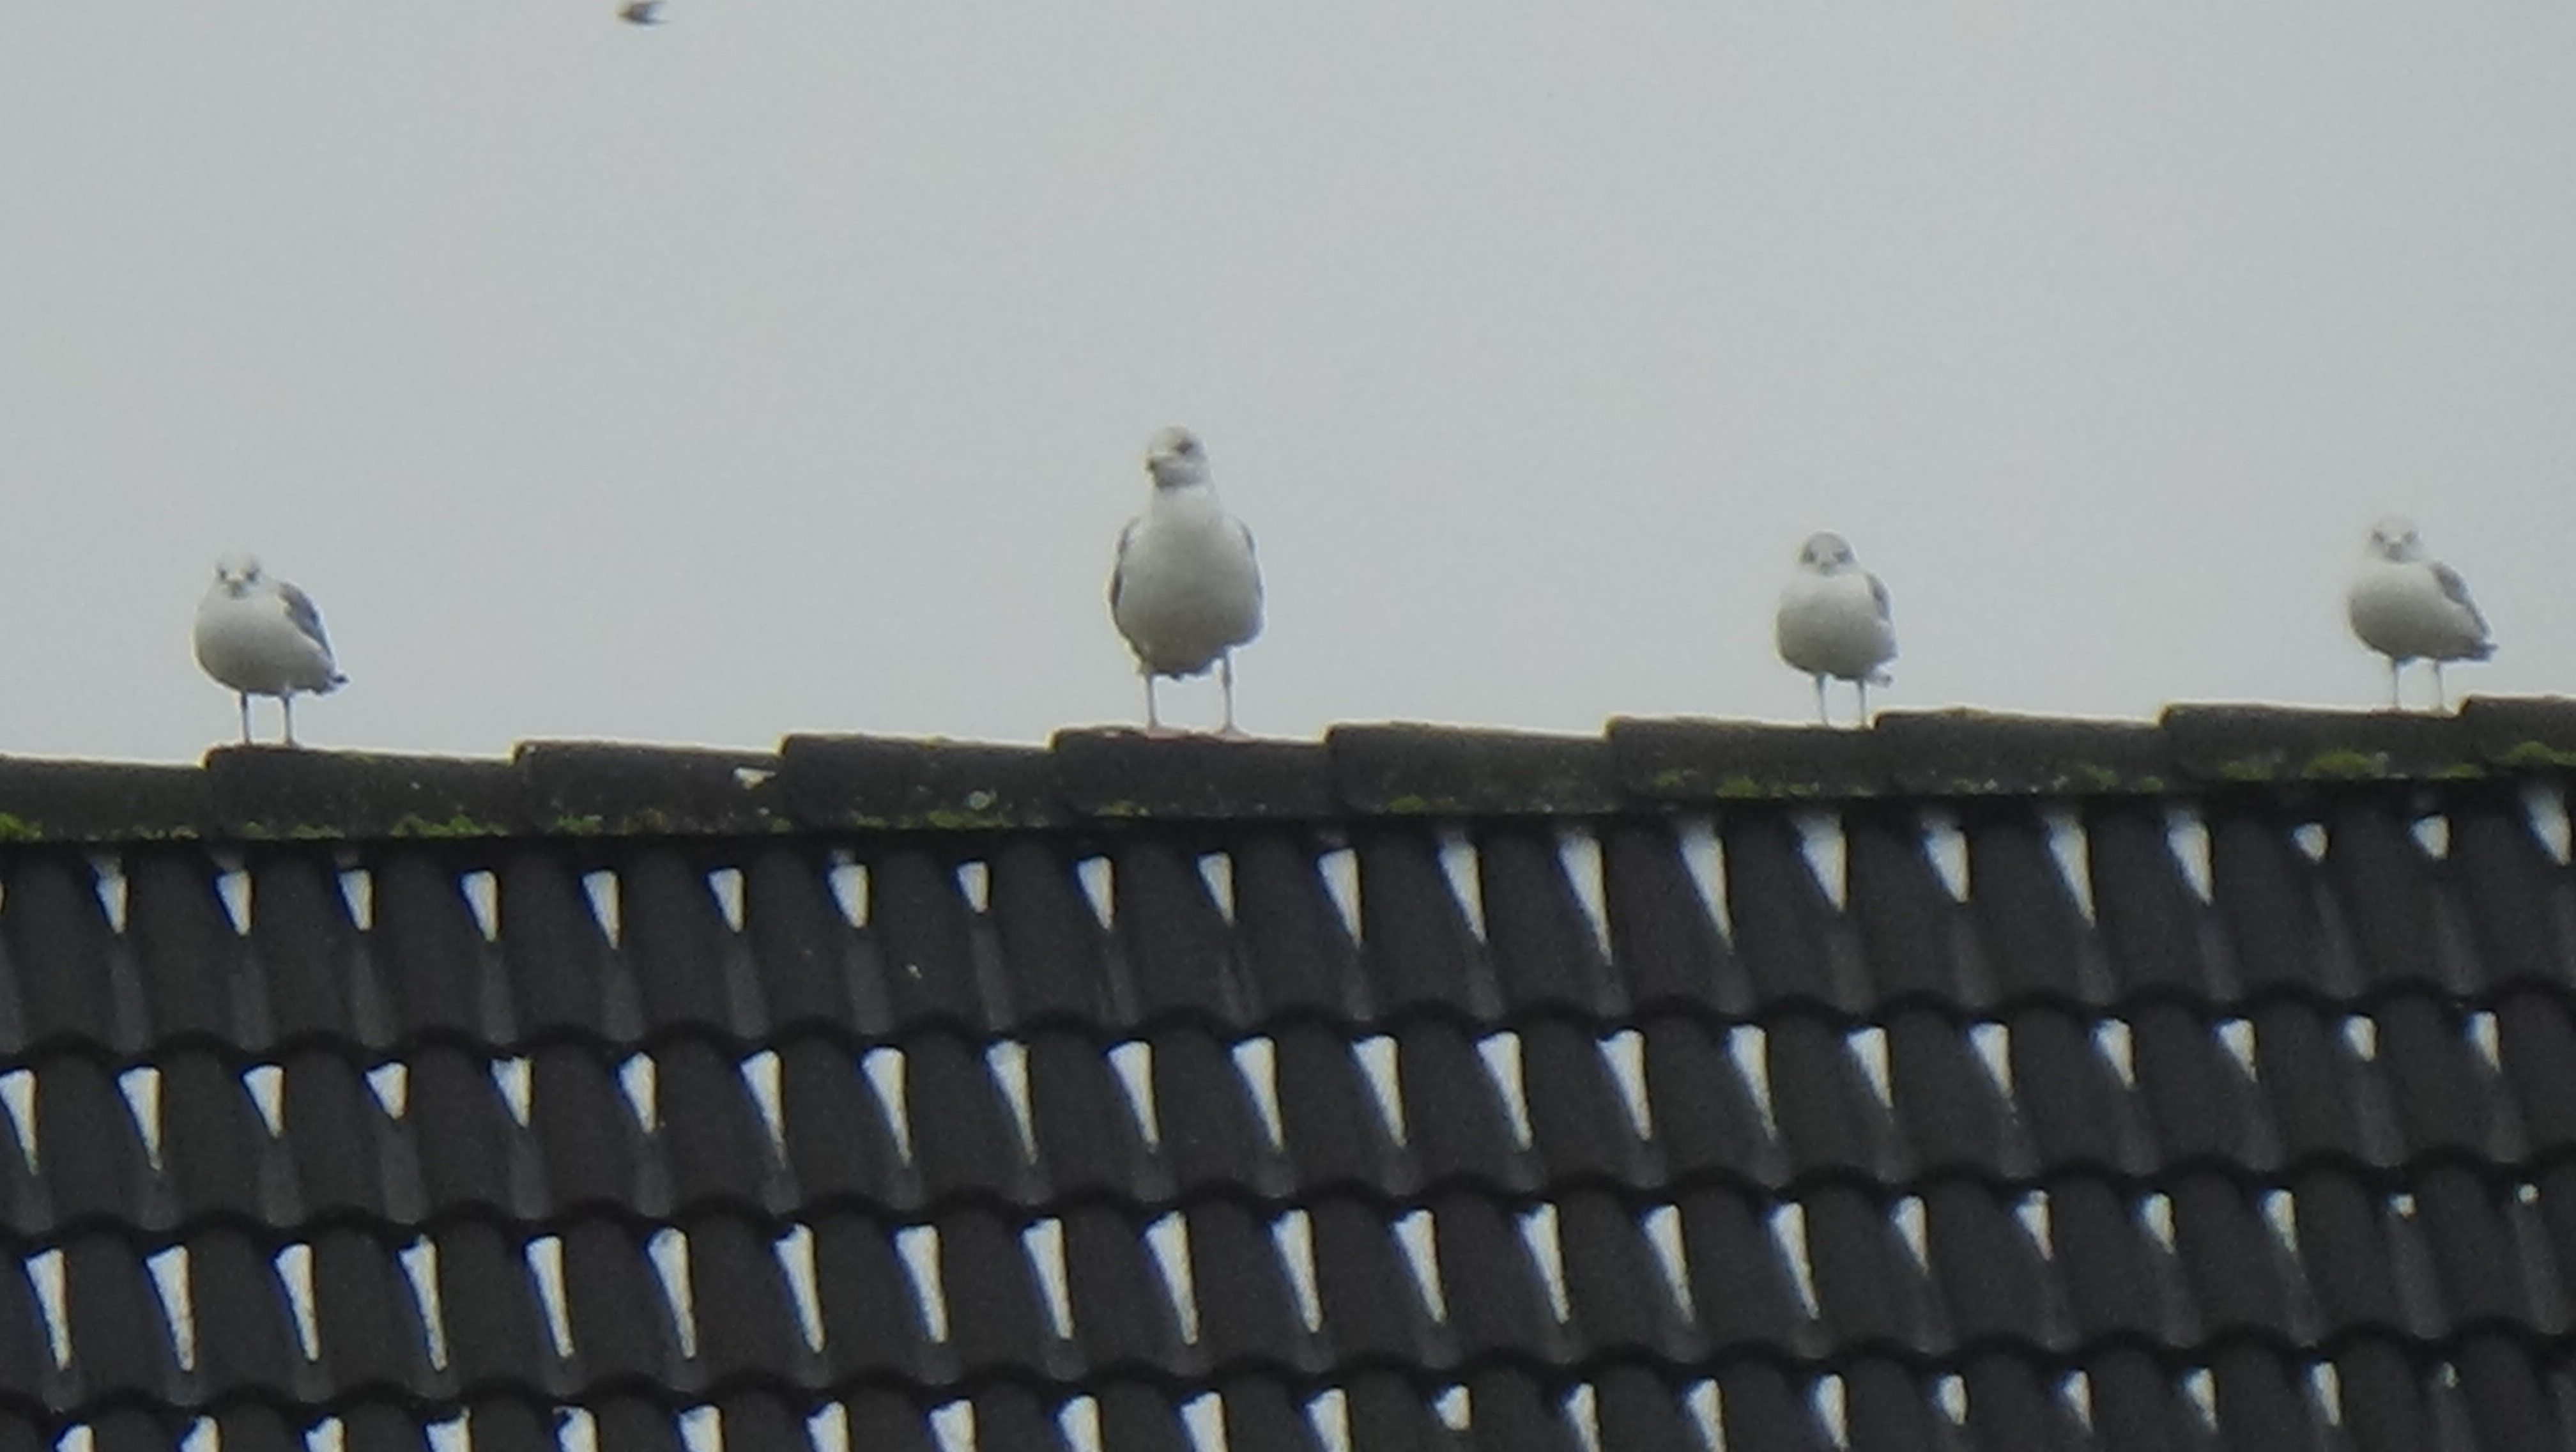
bird, nature, sky, vertebrate, building, grey, beak, gas, wing, city, roof, facade, feather, rock dove, seabird, lari, gull, charadriiformes, chimney, daylighting, pigeons and doves, european herring gull, light fixture, finial, composite material